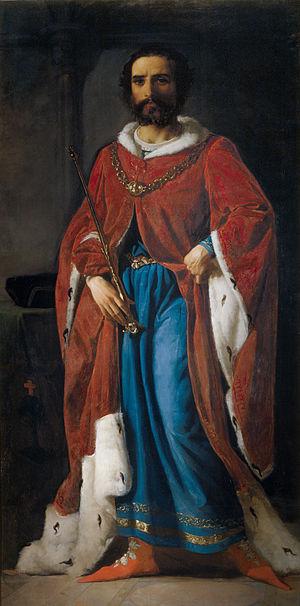
Galindo II Aznárez, fils d'Aznar II Galíndez et d'Onneca de Navarre, est comte d'Aragon de 893 à 922.
Cette page dresse une liste de personnalités mortes au cours de l'année 922 :